La Seine no Hoshi

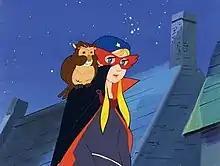

is a Japanese anime series by Soeisha (later renamed as Sunrise), which premiered in Japan on Fuji TV from April 4, 1975 and finished its run on December 26, 1975, spanning a total of 39 episodes. The title translates to English as "The Star of the Seine" or "The Seine's Star". It is based on Alain Delon's 1964 movie "The Black Tulip" (which, in spite of the title, is based on Alexandre Dumas, père's novel "The Black Tulip" in name only).